Stenestad

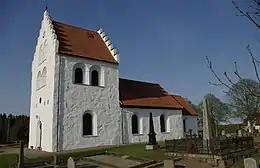
Stenestad church1 Sweden

Stenestad is a village in Svalöv Municipality in southern Sweden. The Norra Vram circuit for the 1933 Swedish Summer Grand Prix went through the village.